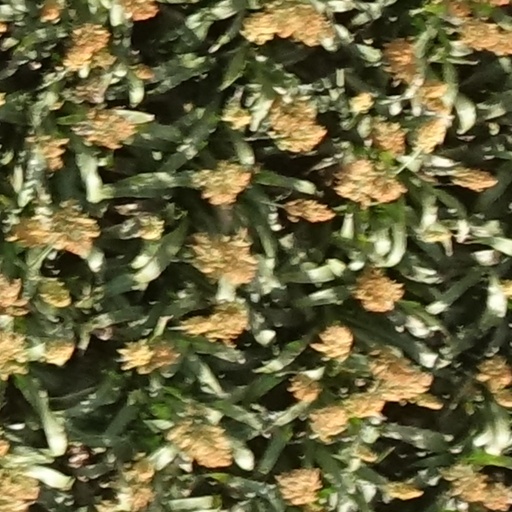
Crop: sorghum